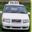
Label: automobile